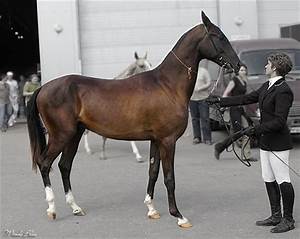
Label: cavallo